Pietro Frua

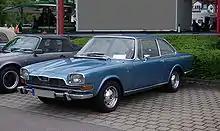
The Glas 2600 V8

In 1963, at the age of 50 and at the peak of his career, Frua designed a range of cars for Glas, Germany's smallest car-maker. This included the GT Coupé and Cabriolet as well as the larger V8-engined 2600, often called "Glaserati" for its likeness with Frua's Maserati-designs. These were built until 1968 as the BMW GT, after BMW had bought Glas.